Berg's Review of Games

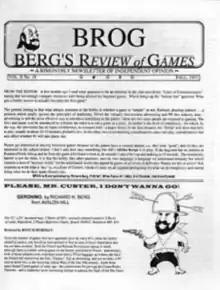
Front page of Issue #19

Berg's Review of Games ( "BROG") was a publication started by game designer Richard Berg. The magazine, which featured reviews of video wargames and board wargames, debuted in 1991.